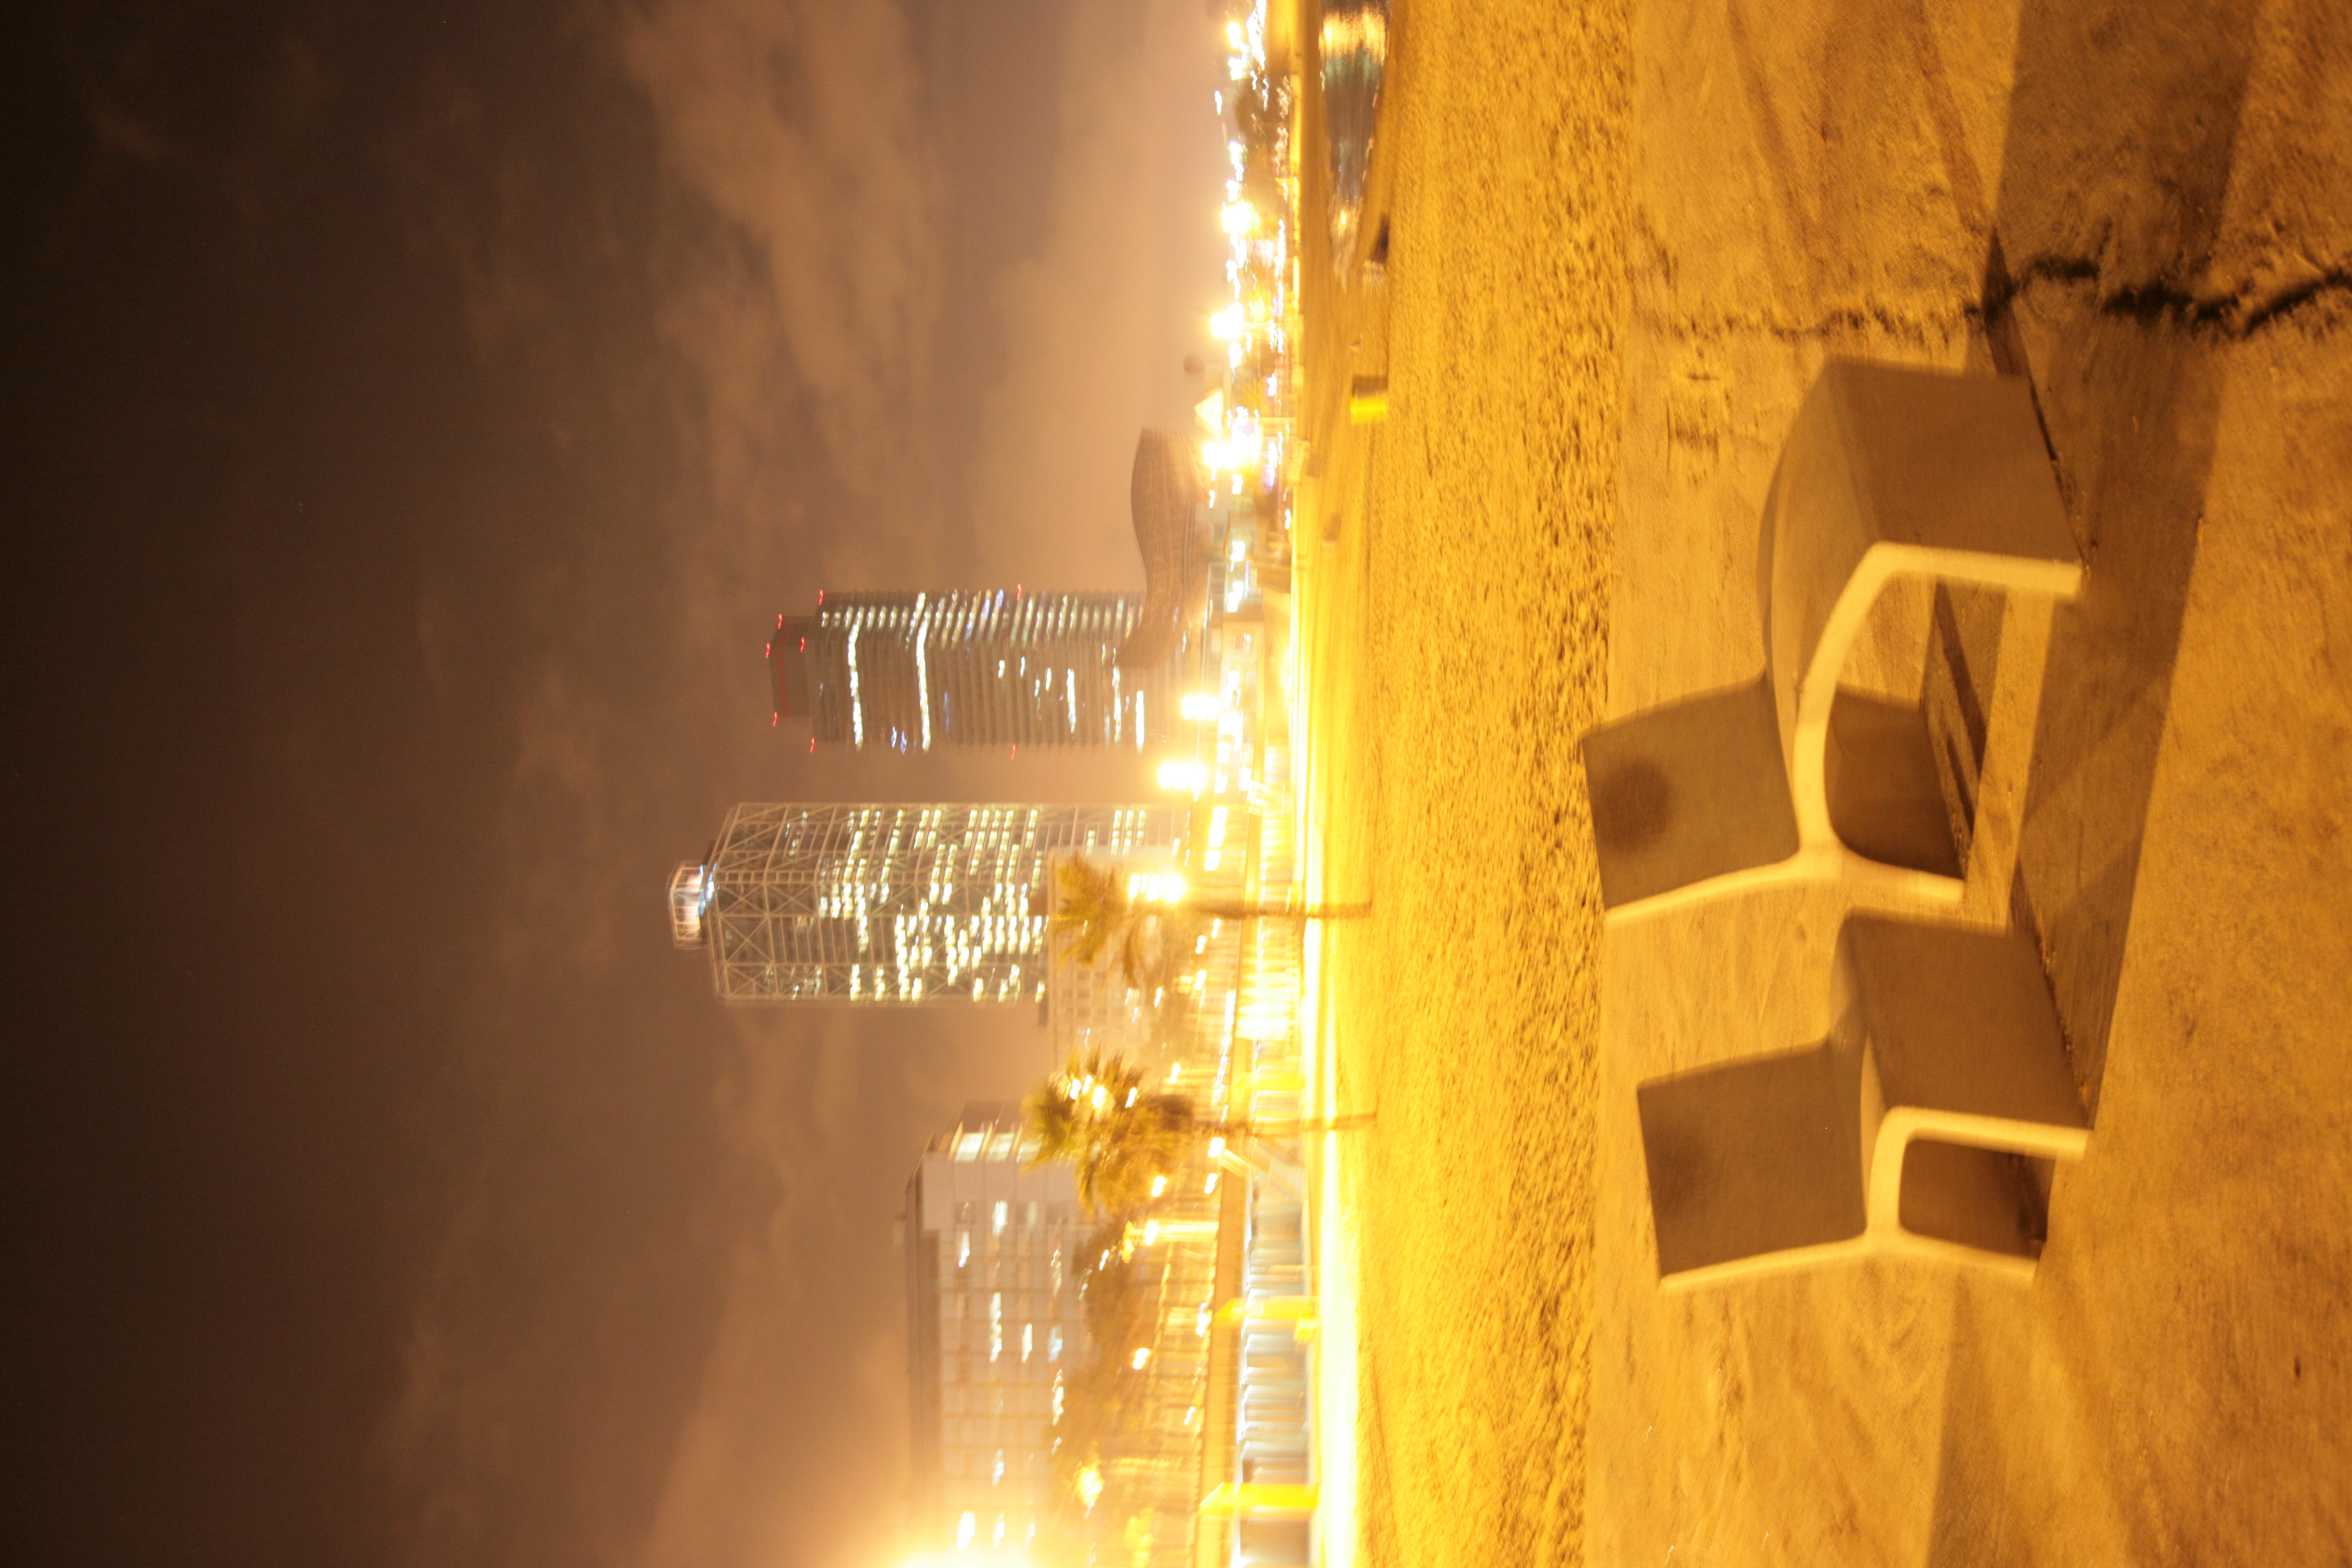
beach, sand, horizon, light, sunset, night, sunlight, morning, building, cityscape, dusk, evening, barcelona, plage, spain, espagne, catalonia, barcelone, 5d, espana, catalogne, spanien, skycraper, spanje, espanya, katalonien, portolimpic, catalu a